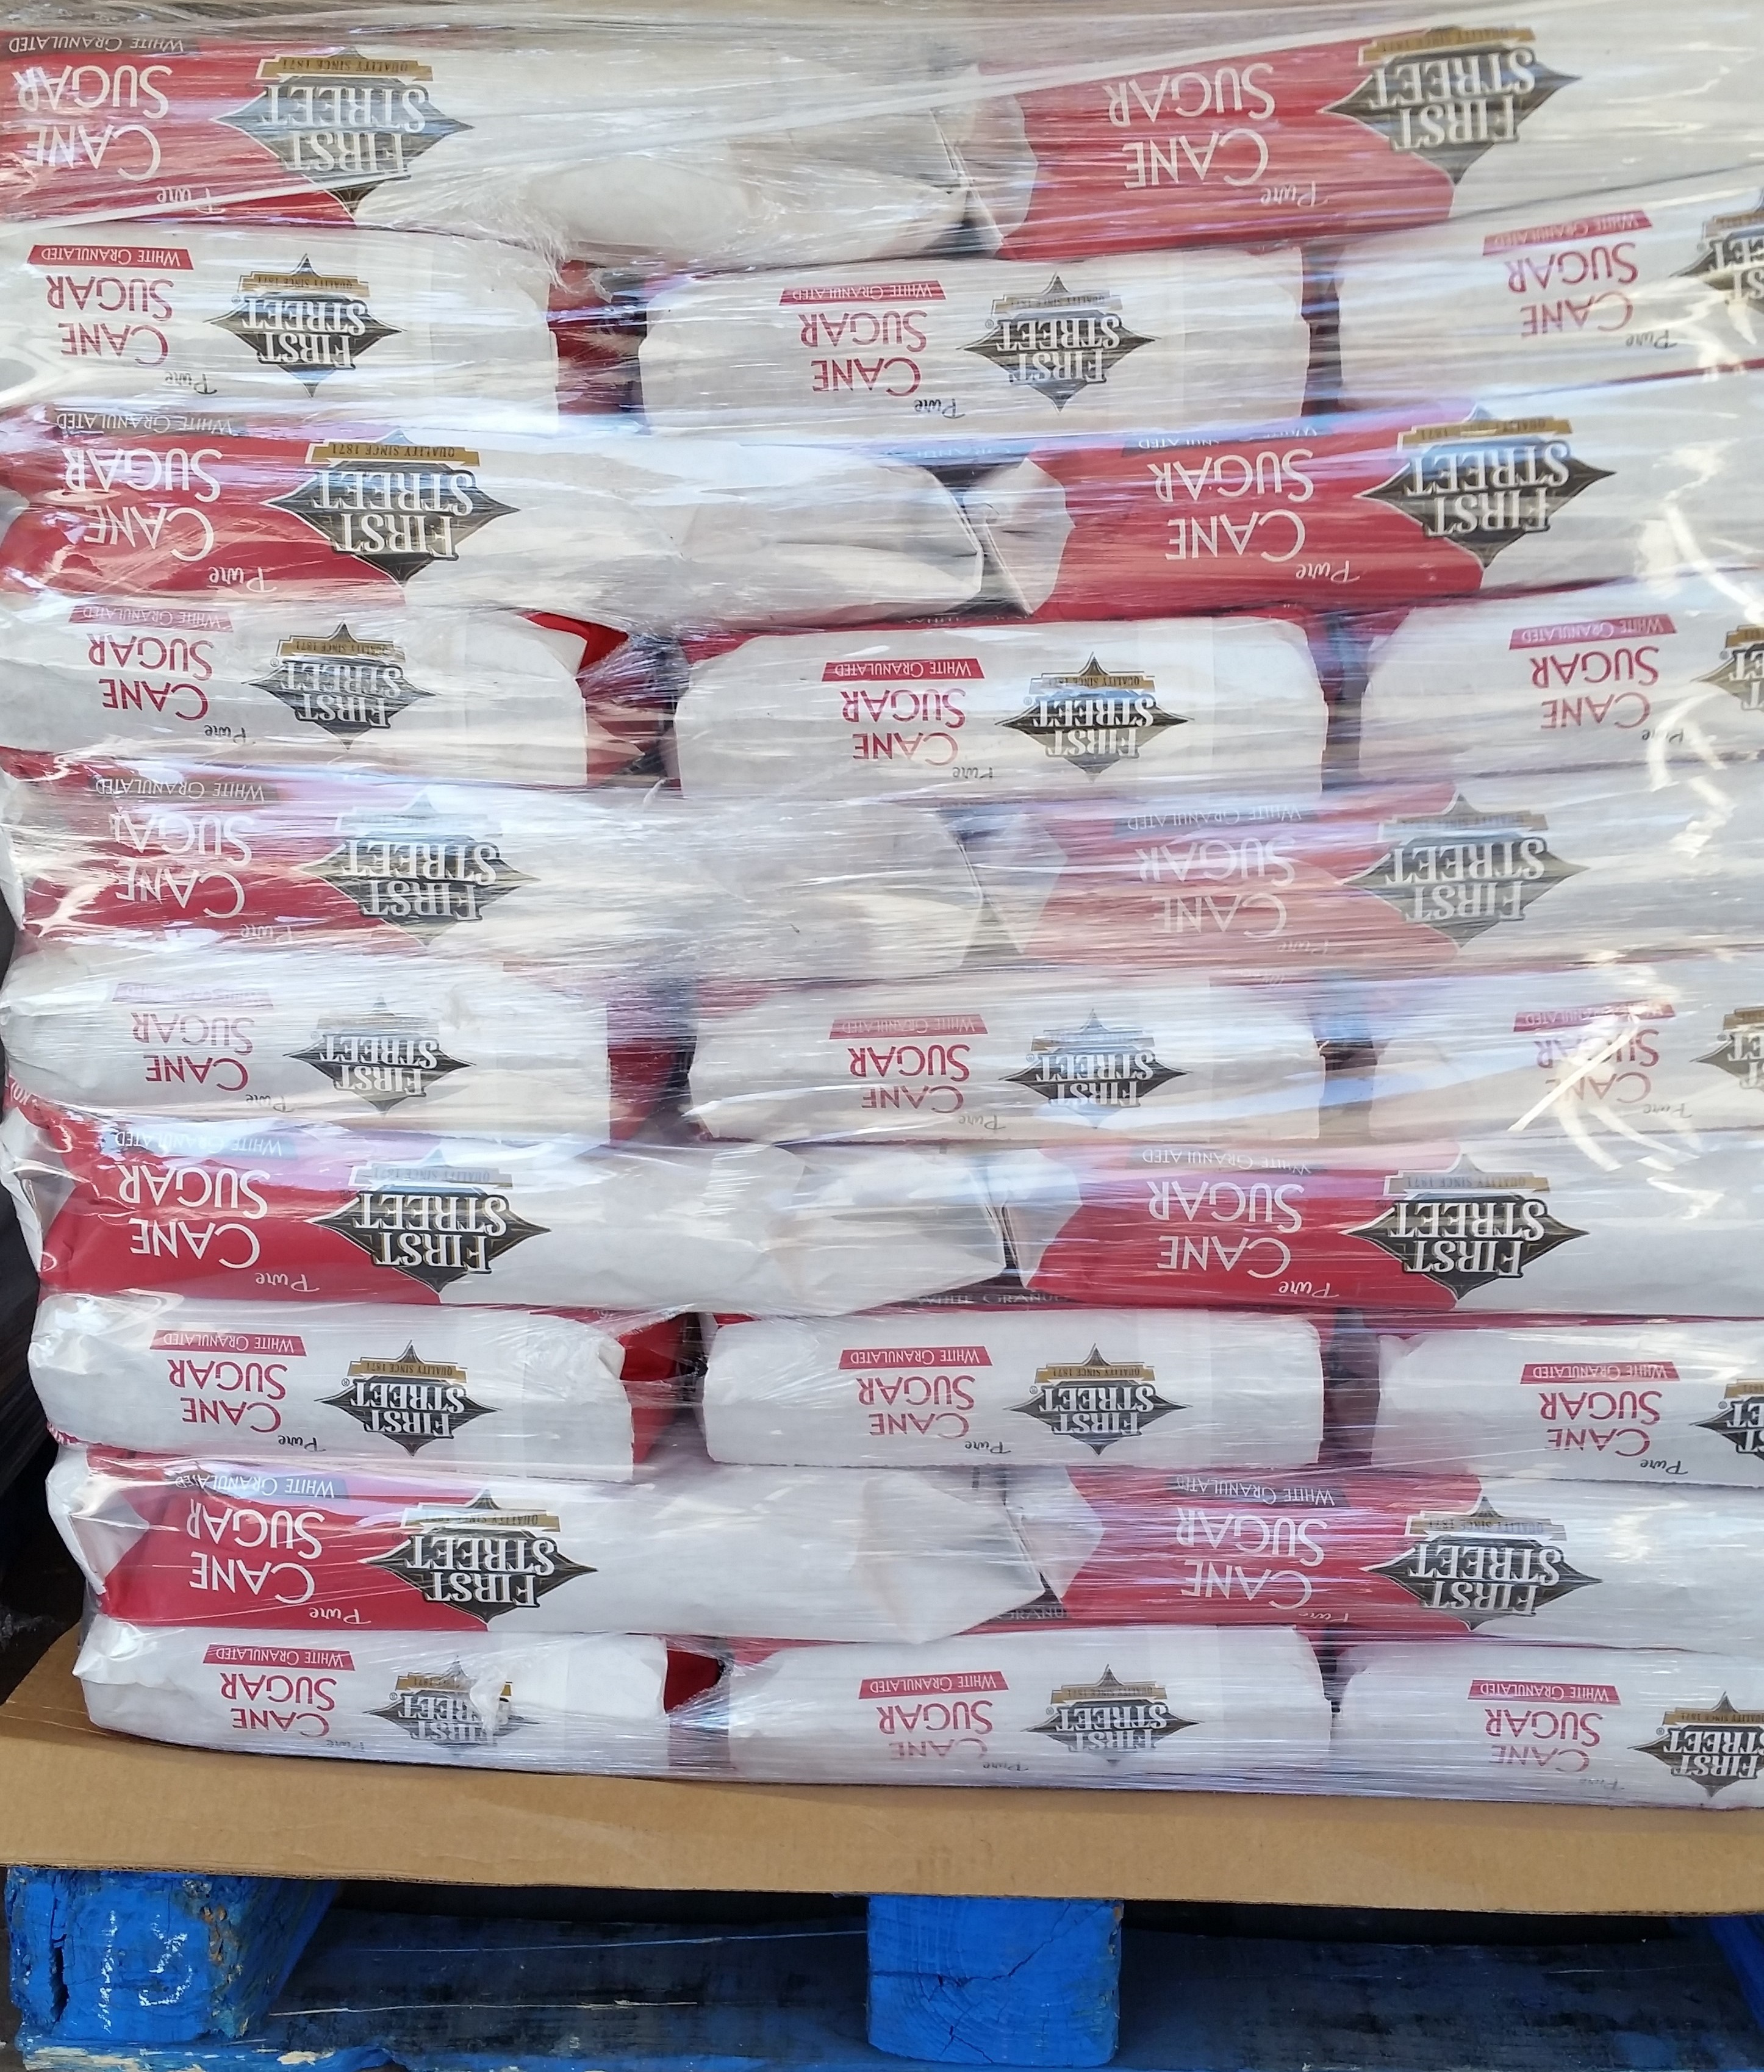
white, sweet, food, cooking, ingredient, culinary, industrial, material, sugar, commercial, pallet, cane, canning, cane sugar, granulated, sugarcane